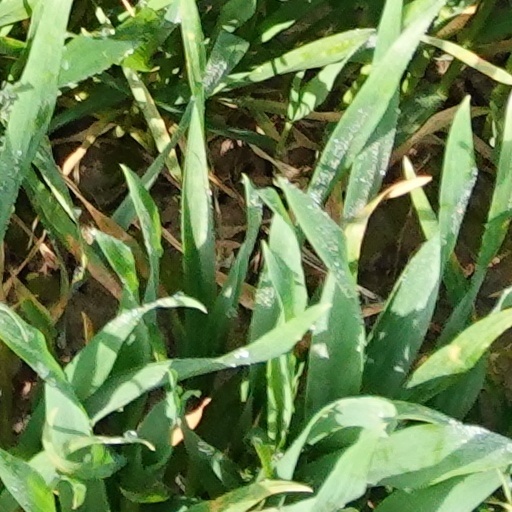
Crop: wheat